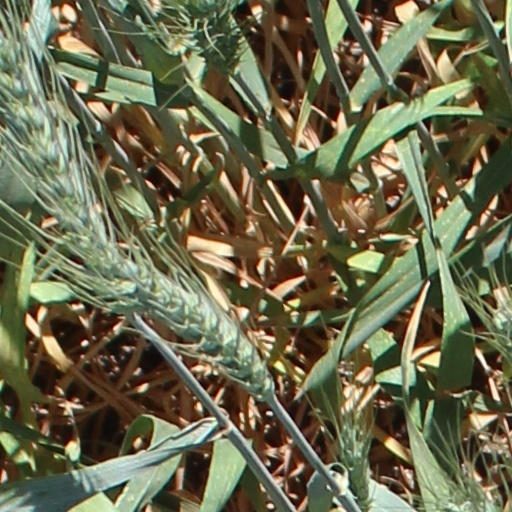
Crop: wheat